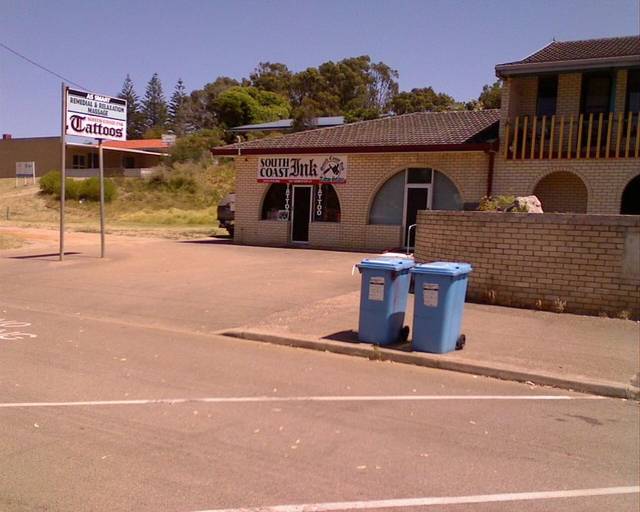
Region: Australia
Coordinates: -33.857, 121.895